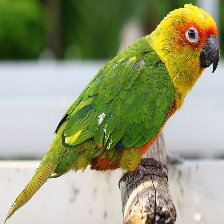
Species: JANDAYA PARAKEET
Scientific name: ARATINGA JANDAYA